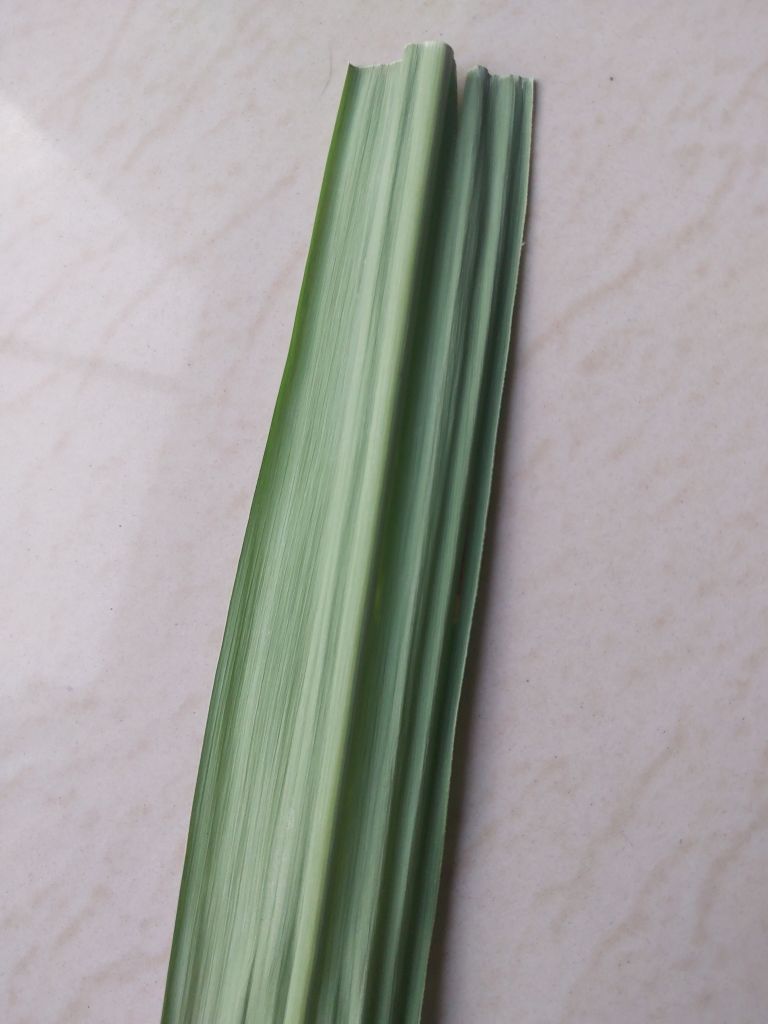
Label: Viral Disease